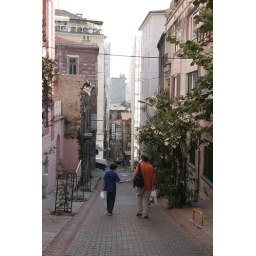
Street in Istanbul, walking down hill toward the Golden Horn.